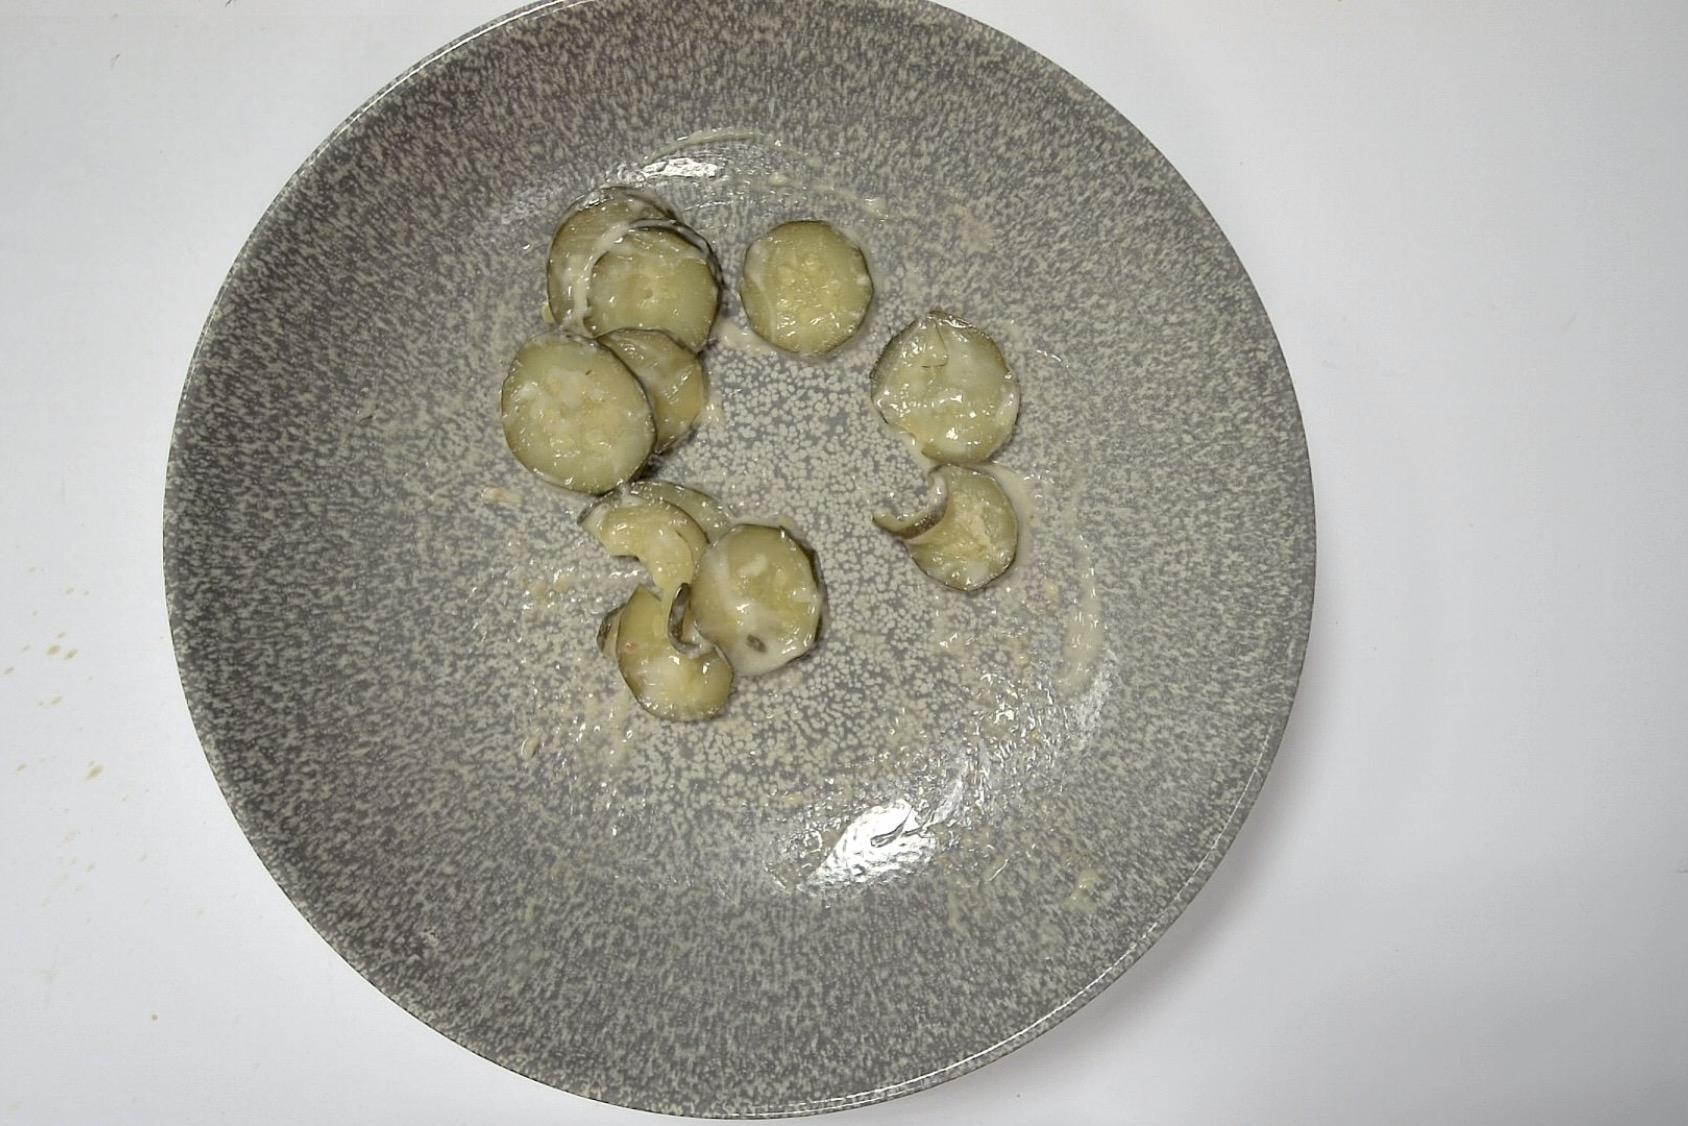
Gericht: Pfanne mit Zucchini Paprika , Seelachs in Helle Sauce mit Eierspätzle
Portionsgröße: Normale Portion
Zutaten: Eierspätzle, Zucchini , Helle Sauce , Seelachs, Paprika
Gewicht vorher: 318 g
Kalorien vorher: 357,42 kcal
Gewicht nachher: 282 g
Kalorien nachher: 316,957 kcal